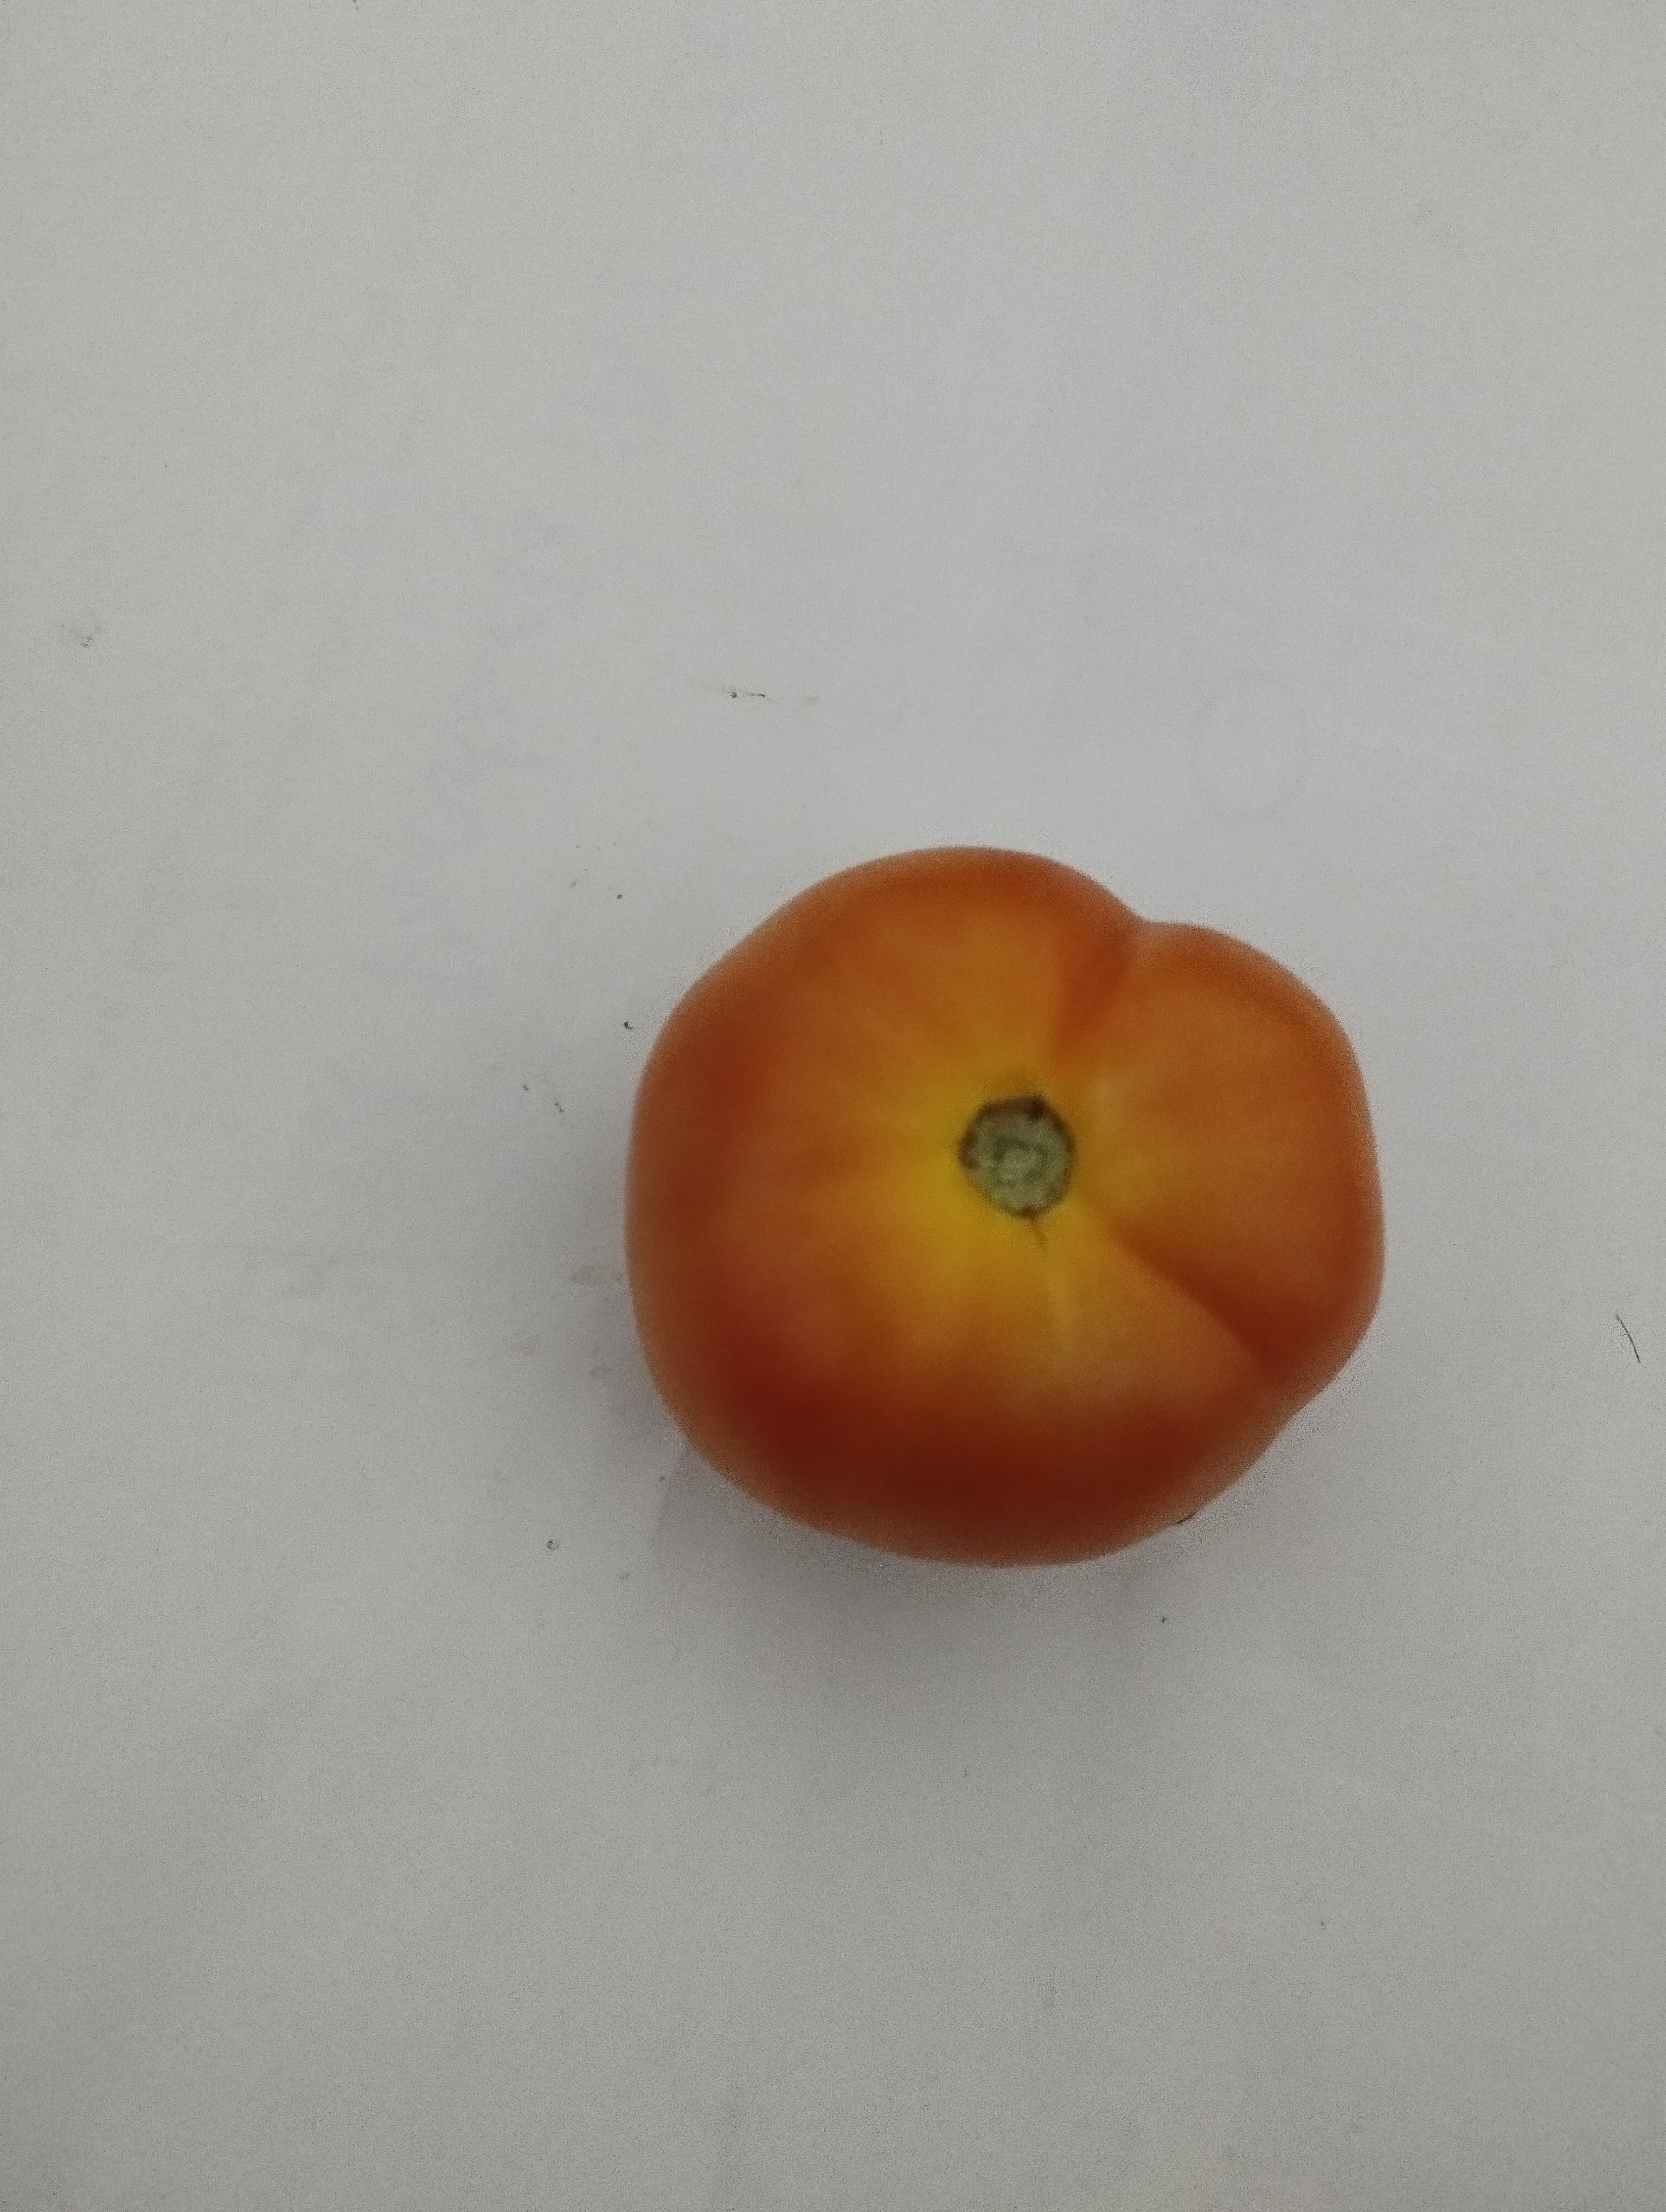
Label: Solanum Iycopersicum